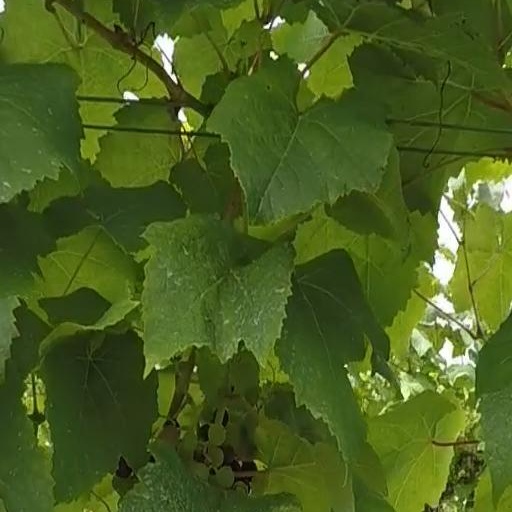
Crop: grape